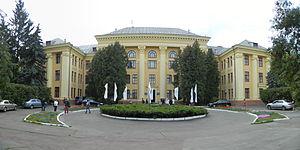
Centre national écologique et naturaliste de l'élève de l'école. Ukraine. Kyiv